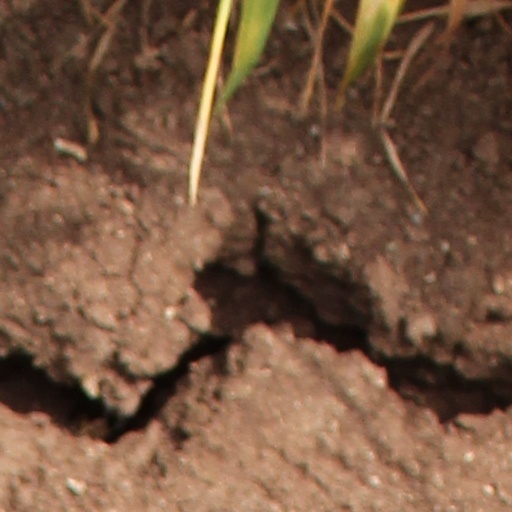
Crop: wheat